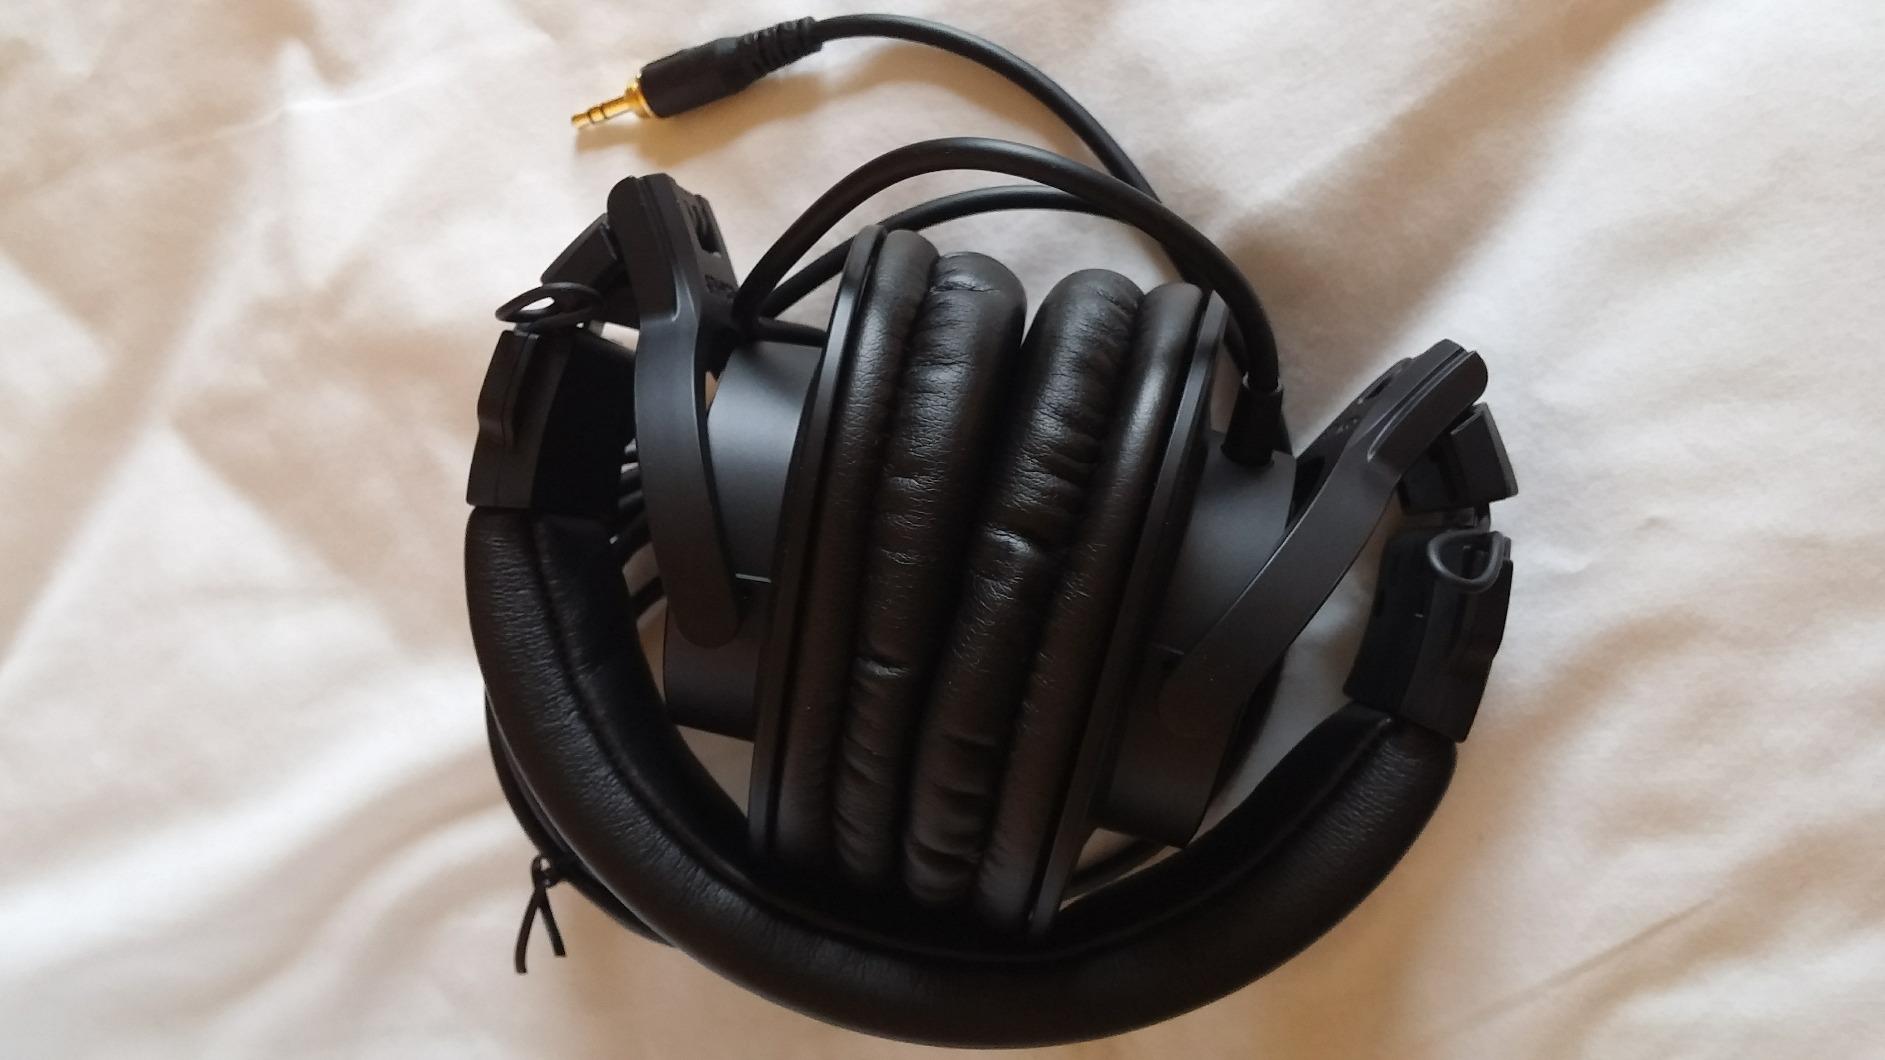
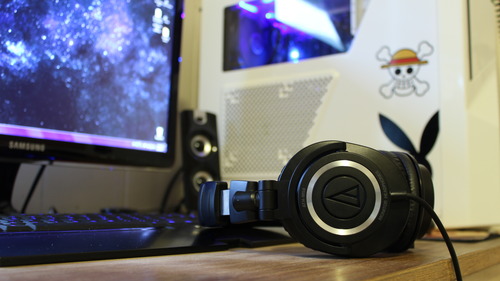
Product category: headphones
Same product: no